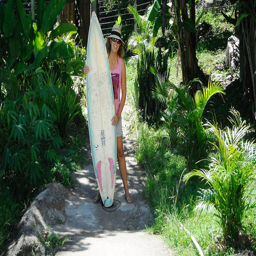
A woman posing with her surfboard on a shady path
a girl that has a surfboard in her hand
A woman with a hat and glasses on standing with a surfboard.
A person is standing outside holding a surfboard.
a person holding a surf board near many plant life